Miguel Krigsner

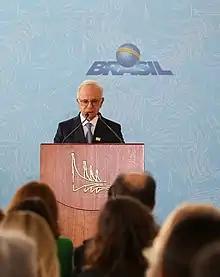
Miguel Krigsner giving a speech during the XXIX Prêmio Jovem Cientista Ceremony on December, 05, 2018

Miguel Gellert Krigsner (La Paz, Bolivia, January 9, 1950) is a Bolivian-Brazilian entrepreneur. He is the founder of the Brazilian company O Boticário, the second major cosmetic company in the Southern Hemisphere (Natura is the first). Krigsner is also the founder of the Fundação de Proteção à Natureza, one of the main Brazilian environmental NGOs. He also helped for the creation of the Holocaust Museum in Curitiba.